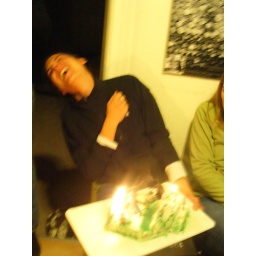
the realization that the cake was her staring down a bear in the mountains!